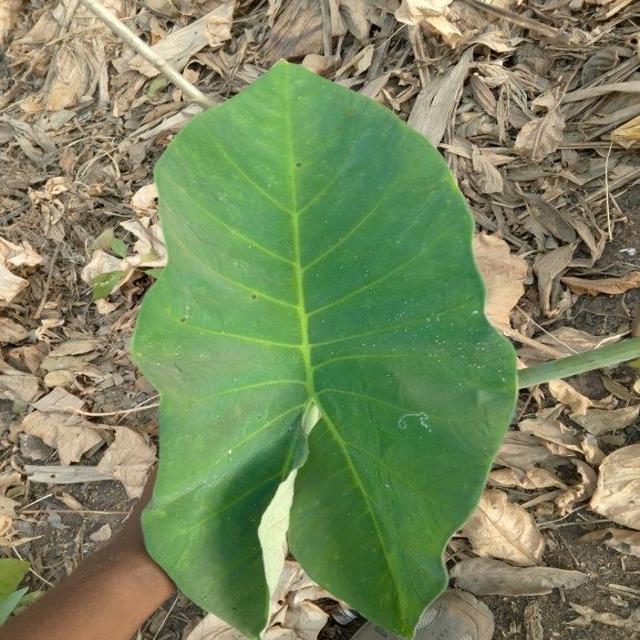
Label: Healthy